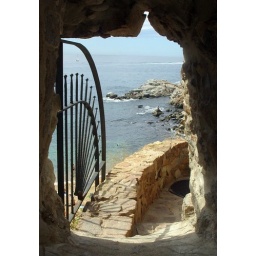
Taken in Majorca, a view through a thick stone wall